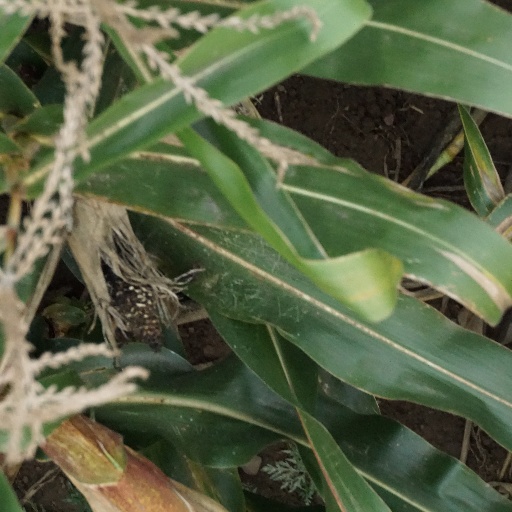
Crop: maize; corn